Cookridge

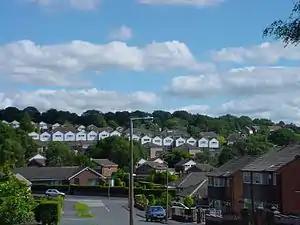
The Dale Parks from Moseley Wood area

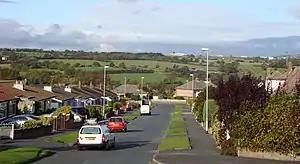
Wrenbury Crescent looking towards the airport

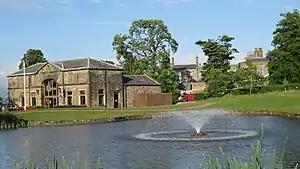
Cookridge Hall at rear with the former coach house in the forefront on the left, now the golf clubhouse

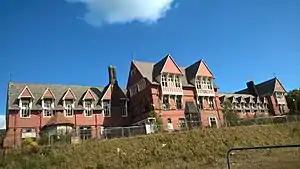
Cookridge Hospital Main Building

Cookridge is a suburb of north-west Leeds, West Yorkshire, England, north of the Leeds Outer Ring Road. In 1715 Ralph Thoresby described it as a village four miles from Leeds and three from Otley, dating from 1540.